Dropsonde

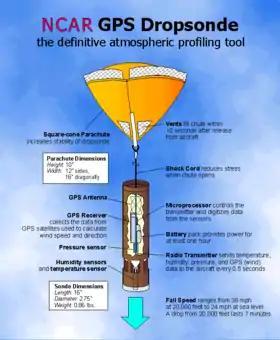
A diagram of an NCAR GPS dropsonde

Dropsonde instruments are typically the only current method to measure the winds and barometric pressure through the atmosphere and down to the sea surface within the core of tropical cyclones far from land-based weather radar. The data obtained is usually fed via radio into supercomputers for numerical weather prediction, enabling forecasters to better predict the effects and intensity, based on computer-generated models using data gathered from previous storms under similar conditions. This helps meteorologists to more reliably establish a storm's potential damage, based on those factors.